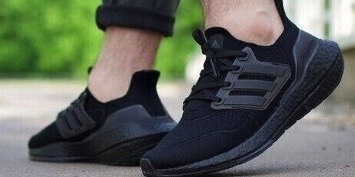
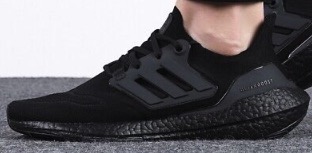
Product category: misc
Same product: yes